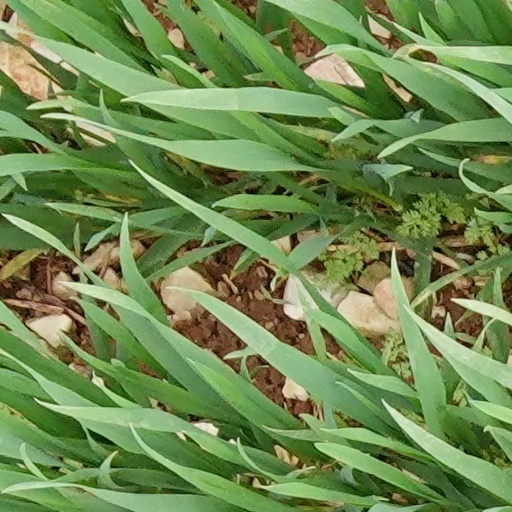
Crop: wheat